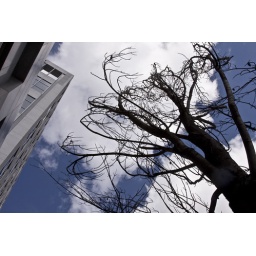
Dead tree holds its ground on Bank Street in Downtown Richmond, VA